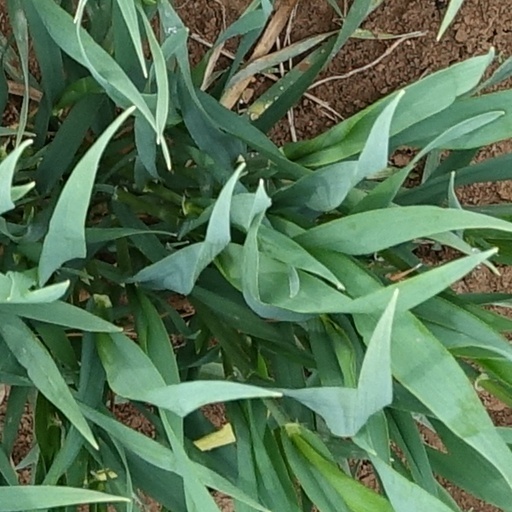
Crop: wheat